Great Flood of 1951

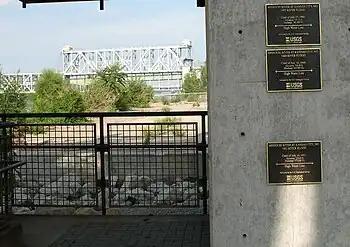
This USGS exhibit shows flood levels at Westport Landing on the Missouri River in Kansas City. The ASB Bridge is in the background.

Channeling and levee construction have altered how the floods have hit various areas along the Missouri River. Here is a comparison of the three big floods since the early 19th century.